No. 4 Commando

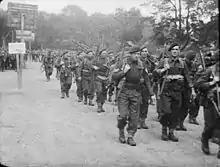
A film still showing men of No. 4 Commando, 1st Special Service Brigade, marching from their assembly camp to Southampton for embarkation to Normandy, June 1944.

The two Groups were in position, when a pre arranged strafing attack by the Royal Air Force commenced, this signalled an increasing in the rate of fire from Group one. At 06:30 a very flare fired by Lovat signalled the start of the assault. Group one ceased firing and B and F Troops charged the battery with bayonets fixed. The objective for B Troop was the battery buildings, while F Troop targeted the guns. Captain Porteous now commanding F Troop was wounded again, this time in the thigh but urged his men on. He was shot for the third time and passed out just as the guns were captured. Demolition experts from F Troop destroyed the guns with pre-formed charges while B Troop searched the battery buildings for intelligence materials. Carrying their wounded with them and escorting prisoners both troops withdrew through the fire base. Still in contact with the Germans both groups of commandos made it to Orange One beach and at 08:15 were taken off by the LCAs. They crossed the channel without incident arriving at Newhaven docks at 17:45 the same day.